Torfschiffswerft Schlussdorf

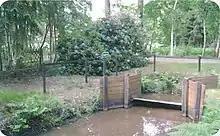
Flap weir of 1988, 1983-planted rhododendrons in the back, 2015

The museum, surrounded by old oaks which especially in summer invite to linger in the shade, is only a short distance away from the "Schlußdorfer Straße". At the end of the driveway, paved with the locally typical peat-fired clinkers and arbored with oaks and rhododendrons, a -Hunt barge from 1890 welcomes the visitors in front of the shipyard building. Time seems to have stopped there. The outdoor area is enriched by several additional elements, one of them is a model peat-cutting site. In 1978 Johann Murken designed the museum's logo a metal copy of which was installed as waymarker. The logo shows a turf boat with a bargeman nicknamed by townsfolk as "Jan von Moor" (i.e. John from [the] Mire).